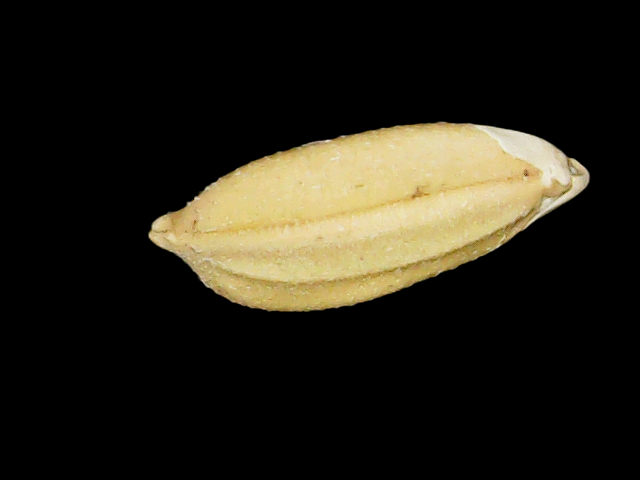
Rice variety: Binadhan08